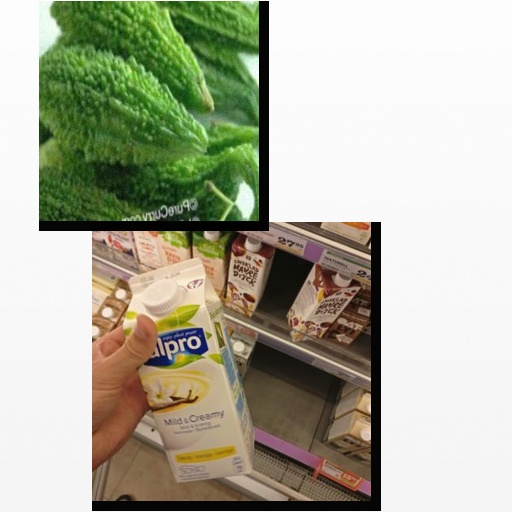
Food items: vanilla_soyghurt, bitter_gourd